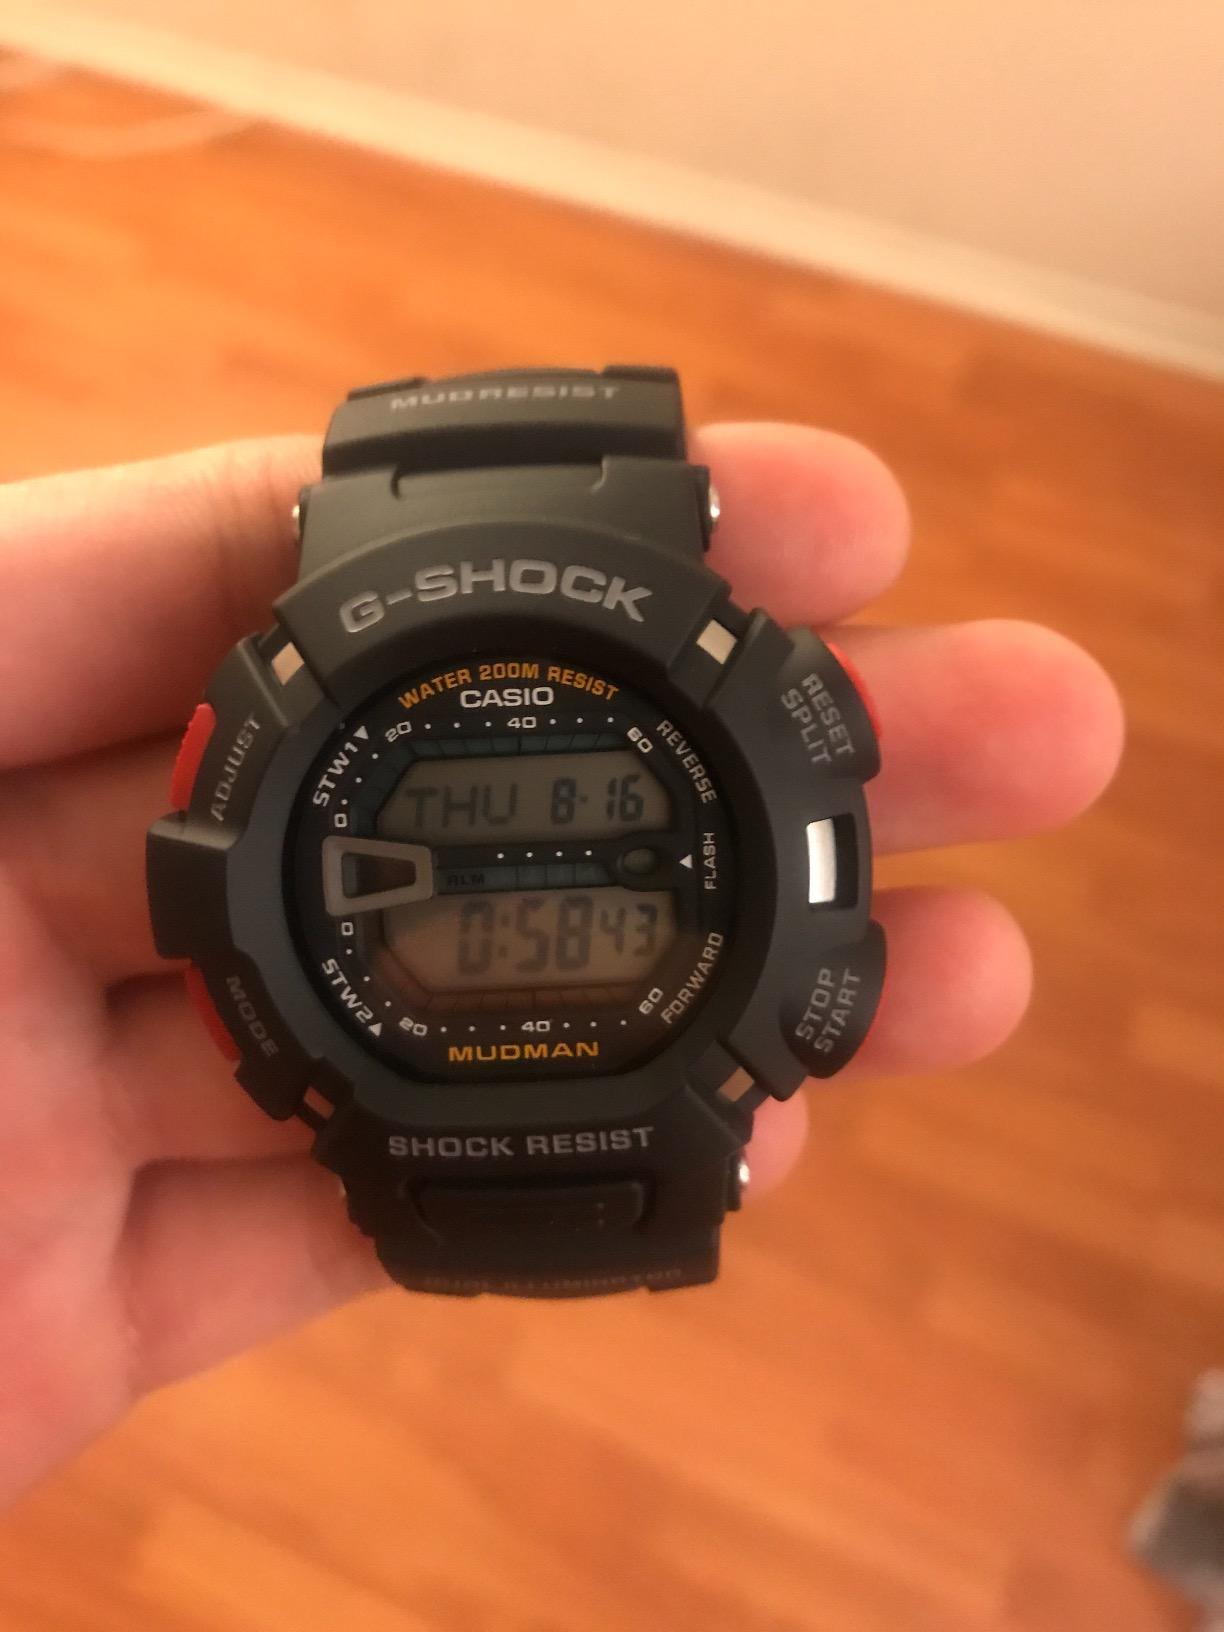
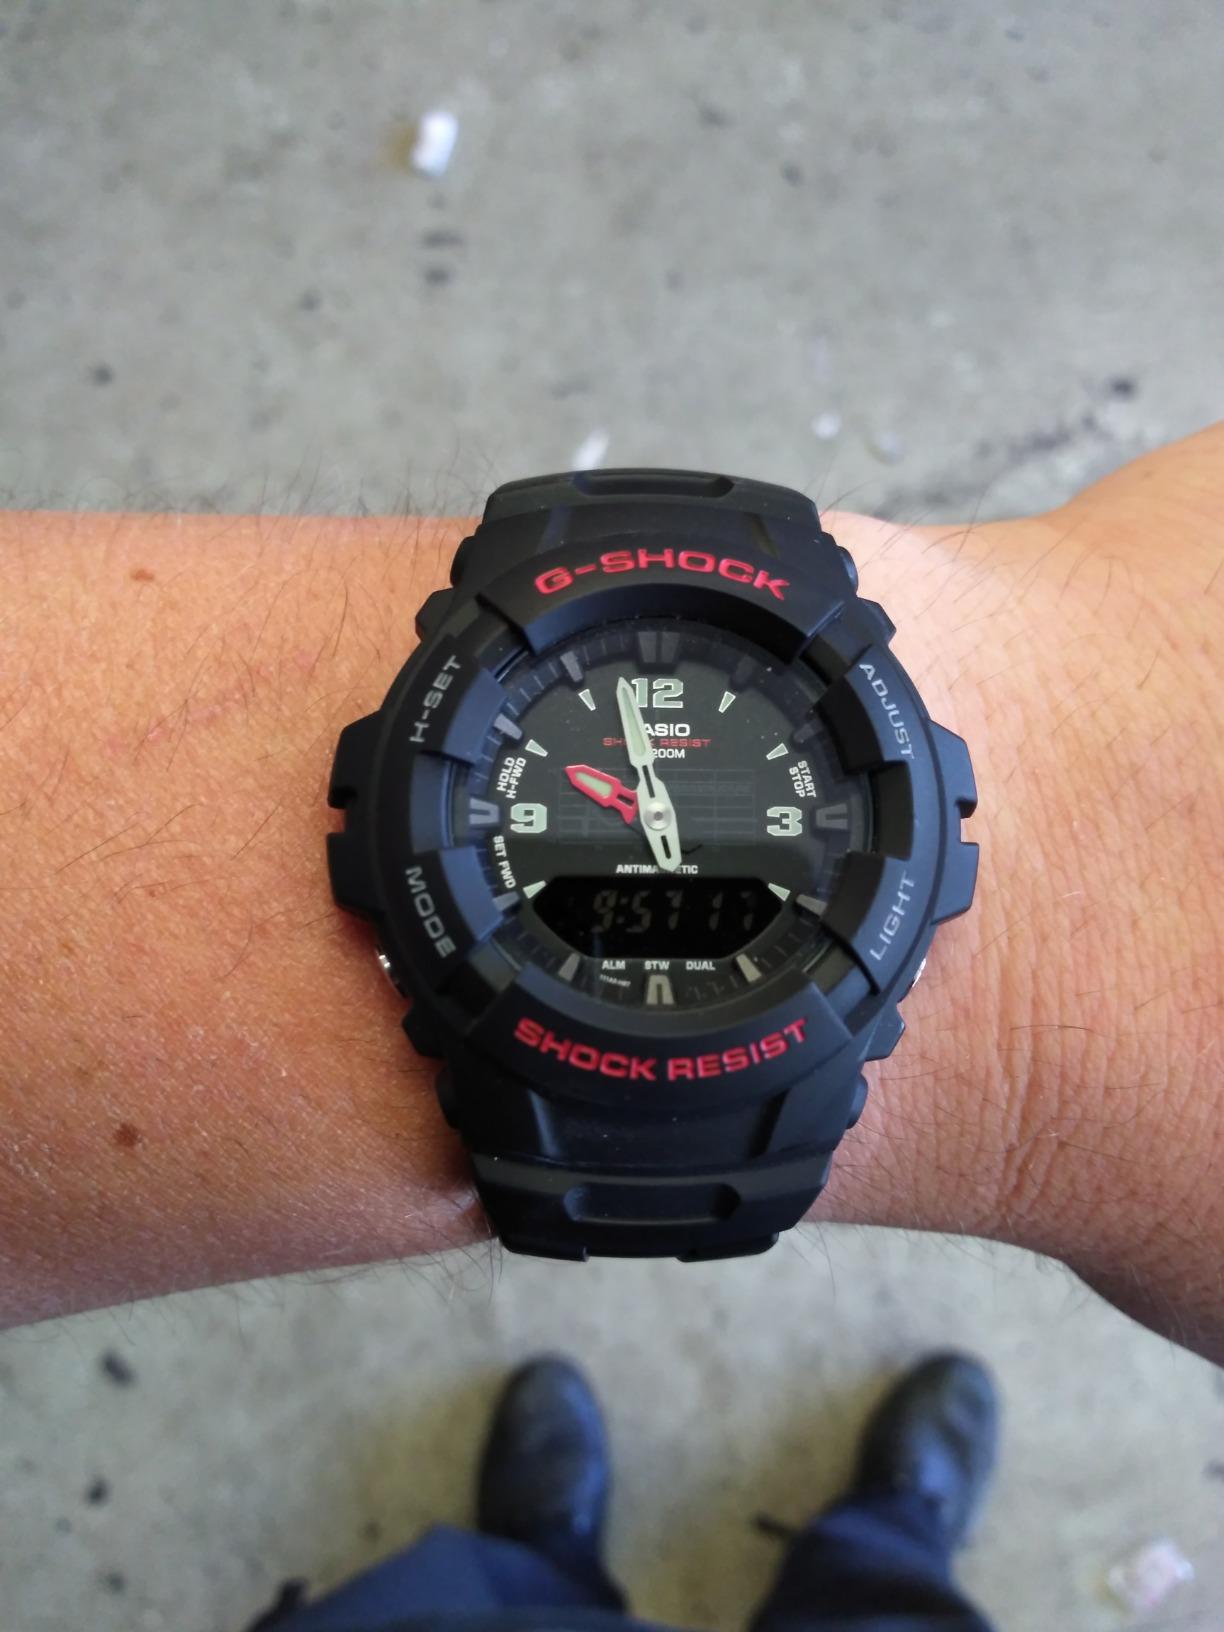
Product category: accessories_watch
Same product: no